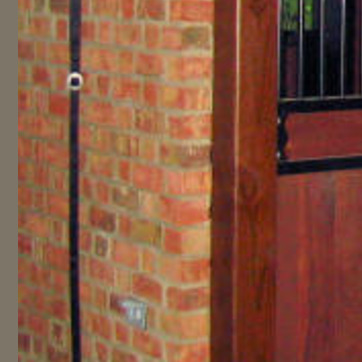
Material: brick